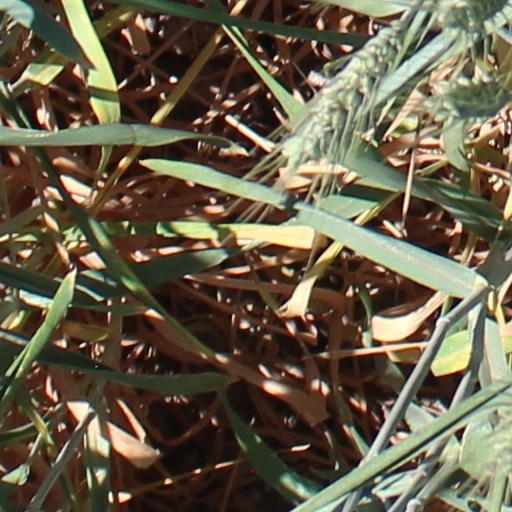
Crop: wheat